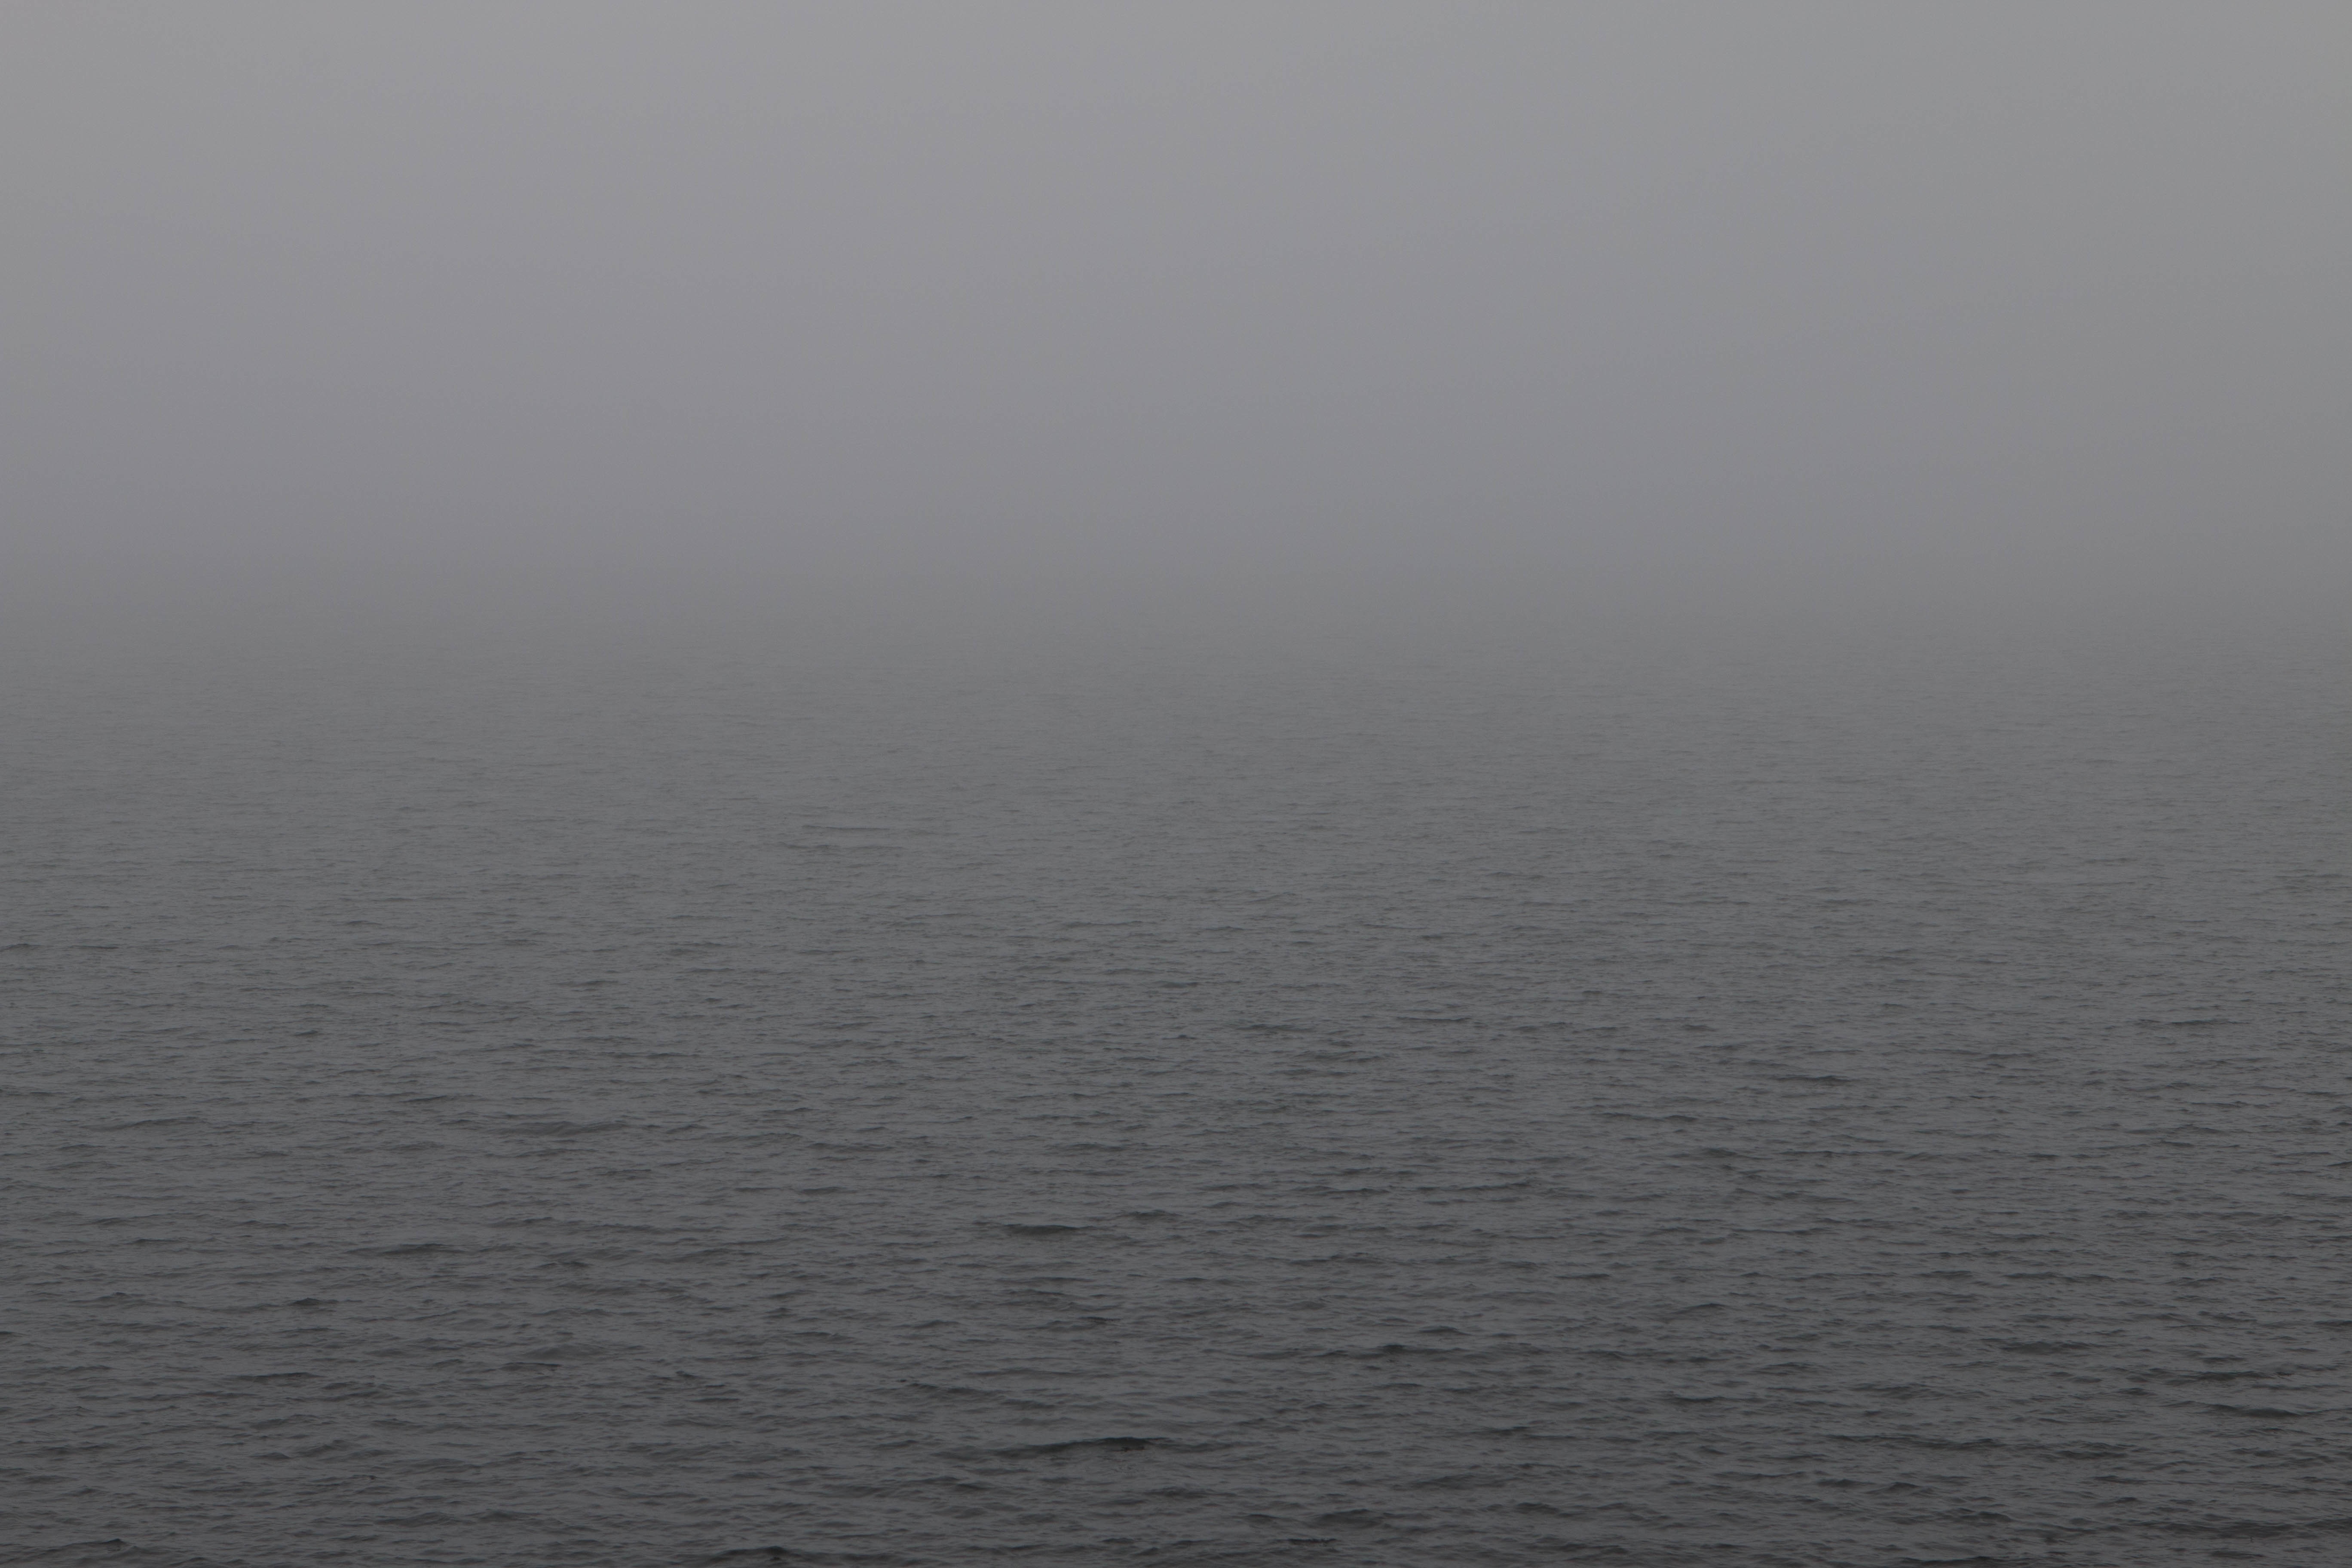
sea, coast, ocean, horizon, fog, mist, morning, wave, dawn, weather, haze, atmospheric phenomenon, wind wave